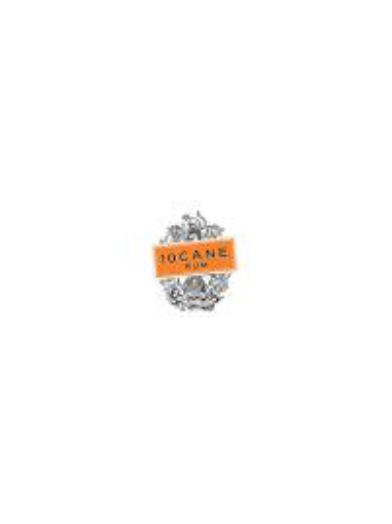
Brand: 10 Cane
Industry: Food